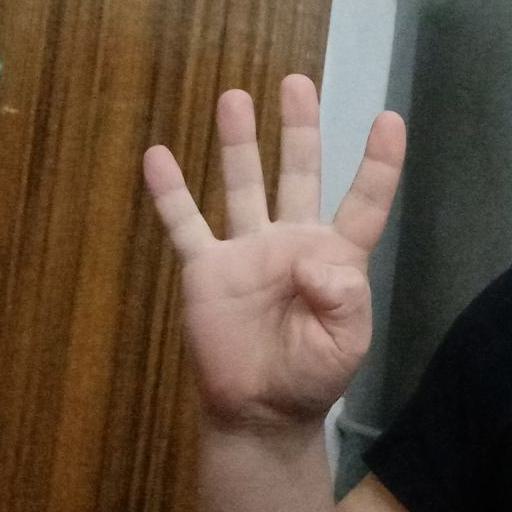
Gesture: four